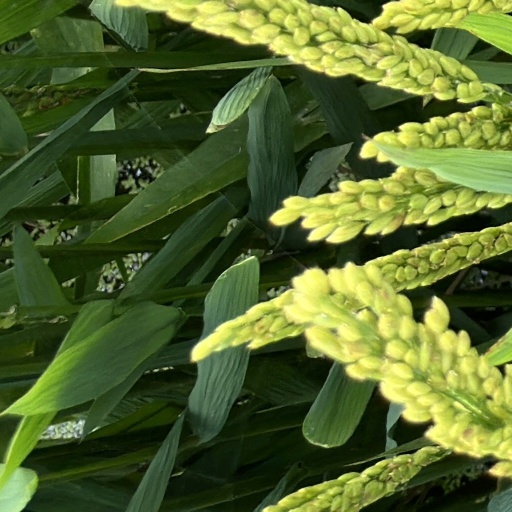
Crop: rice